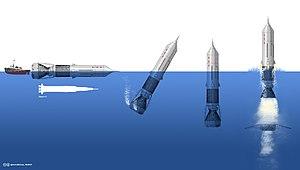
Concept de la fusée lourde Sea Dragon
Le Dragon des Mers est un concept de fusée développé en 1962 par Robert Truax, à l'époque ingénieur chez Aerojet.